Georgia (country)

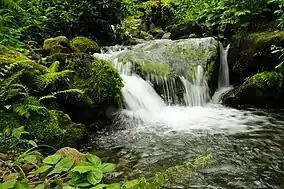
Parts of Western Georgia have a subtropical climate, with frequent rain and plenty of green vegetation.

Despite military pressures and internal tensions, Georgia sought international recognition and established diplomatic relations with several European powers. The Treaty of Moscow, signed in May 1920, saw Soviet Russia formally recognize Georgia’s independence. This recognition, however, did not prevent the Red Army invasion in February 1921. After several weeks of fighting, including the Battle of Tbilisi, the Georgian government was forced into exile. Soviet authorities established the Georgian Soviet Socialist Republic, formally incorporated into the USSR in 1922.